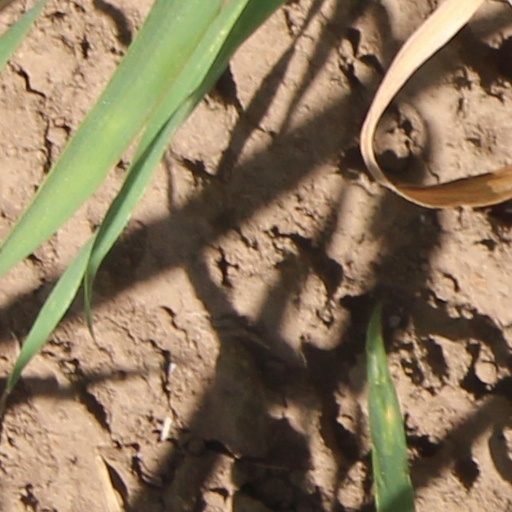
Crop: wheat